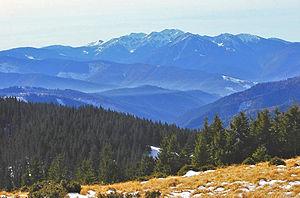
La Roumanie est un État d'Europe de l'Est, le septième pays le plus peuplé de l'Union européenne et le neuvième par sa superficie. La géographie du pays est structurée par les Carpates, le Danube et le littoral de la mer Noire. Située aux confins de l'Europe du Sud-Est et de l'Europe centrale et orientale, la Roumanie a comme pays frontaliers la Hongrie, l'Ukraine, la Moldavie, la Bulgarie et la Serbie.
L'environnement en Roumanie est l'environnement du pays Roumanie.